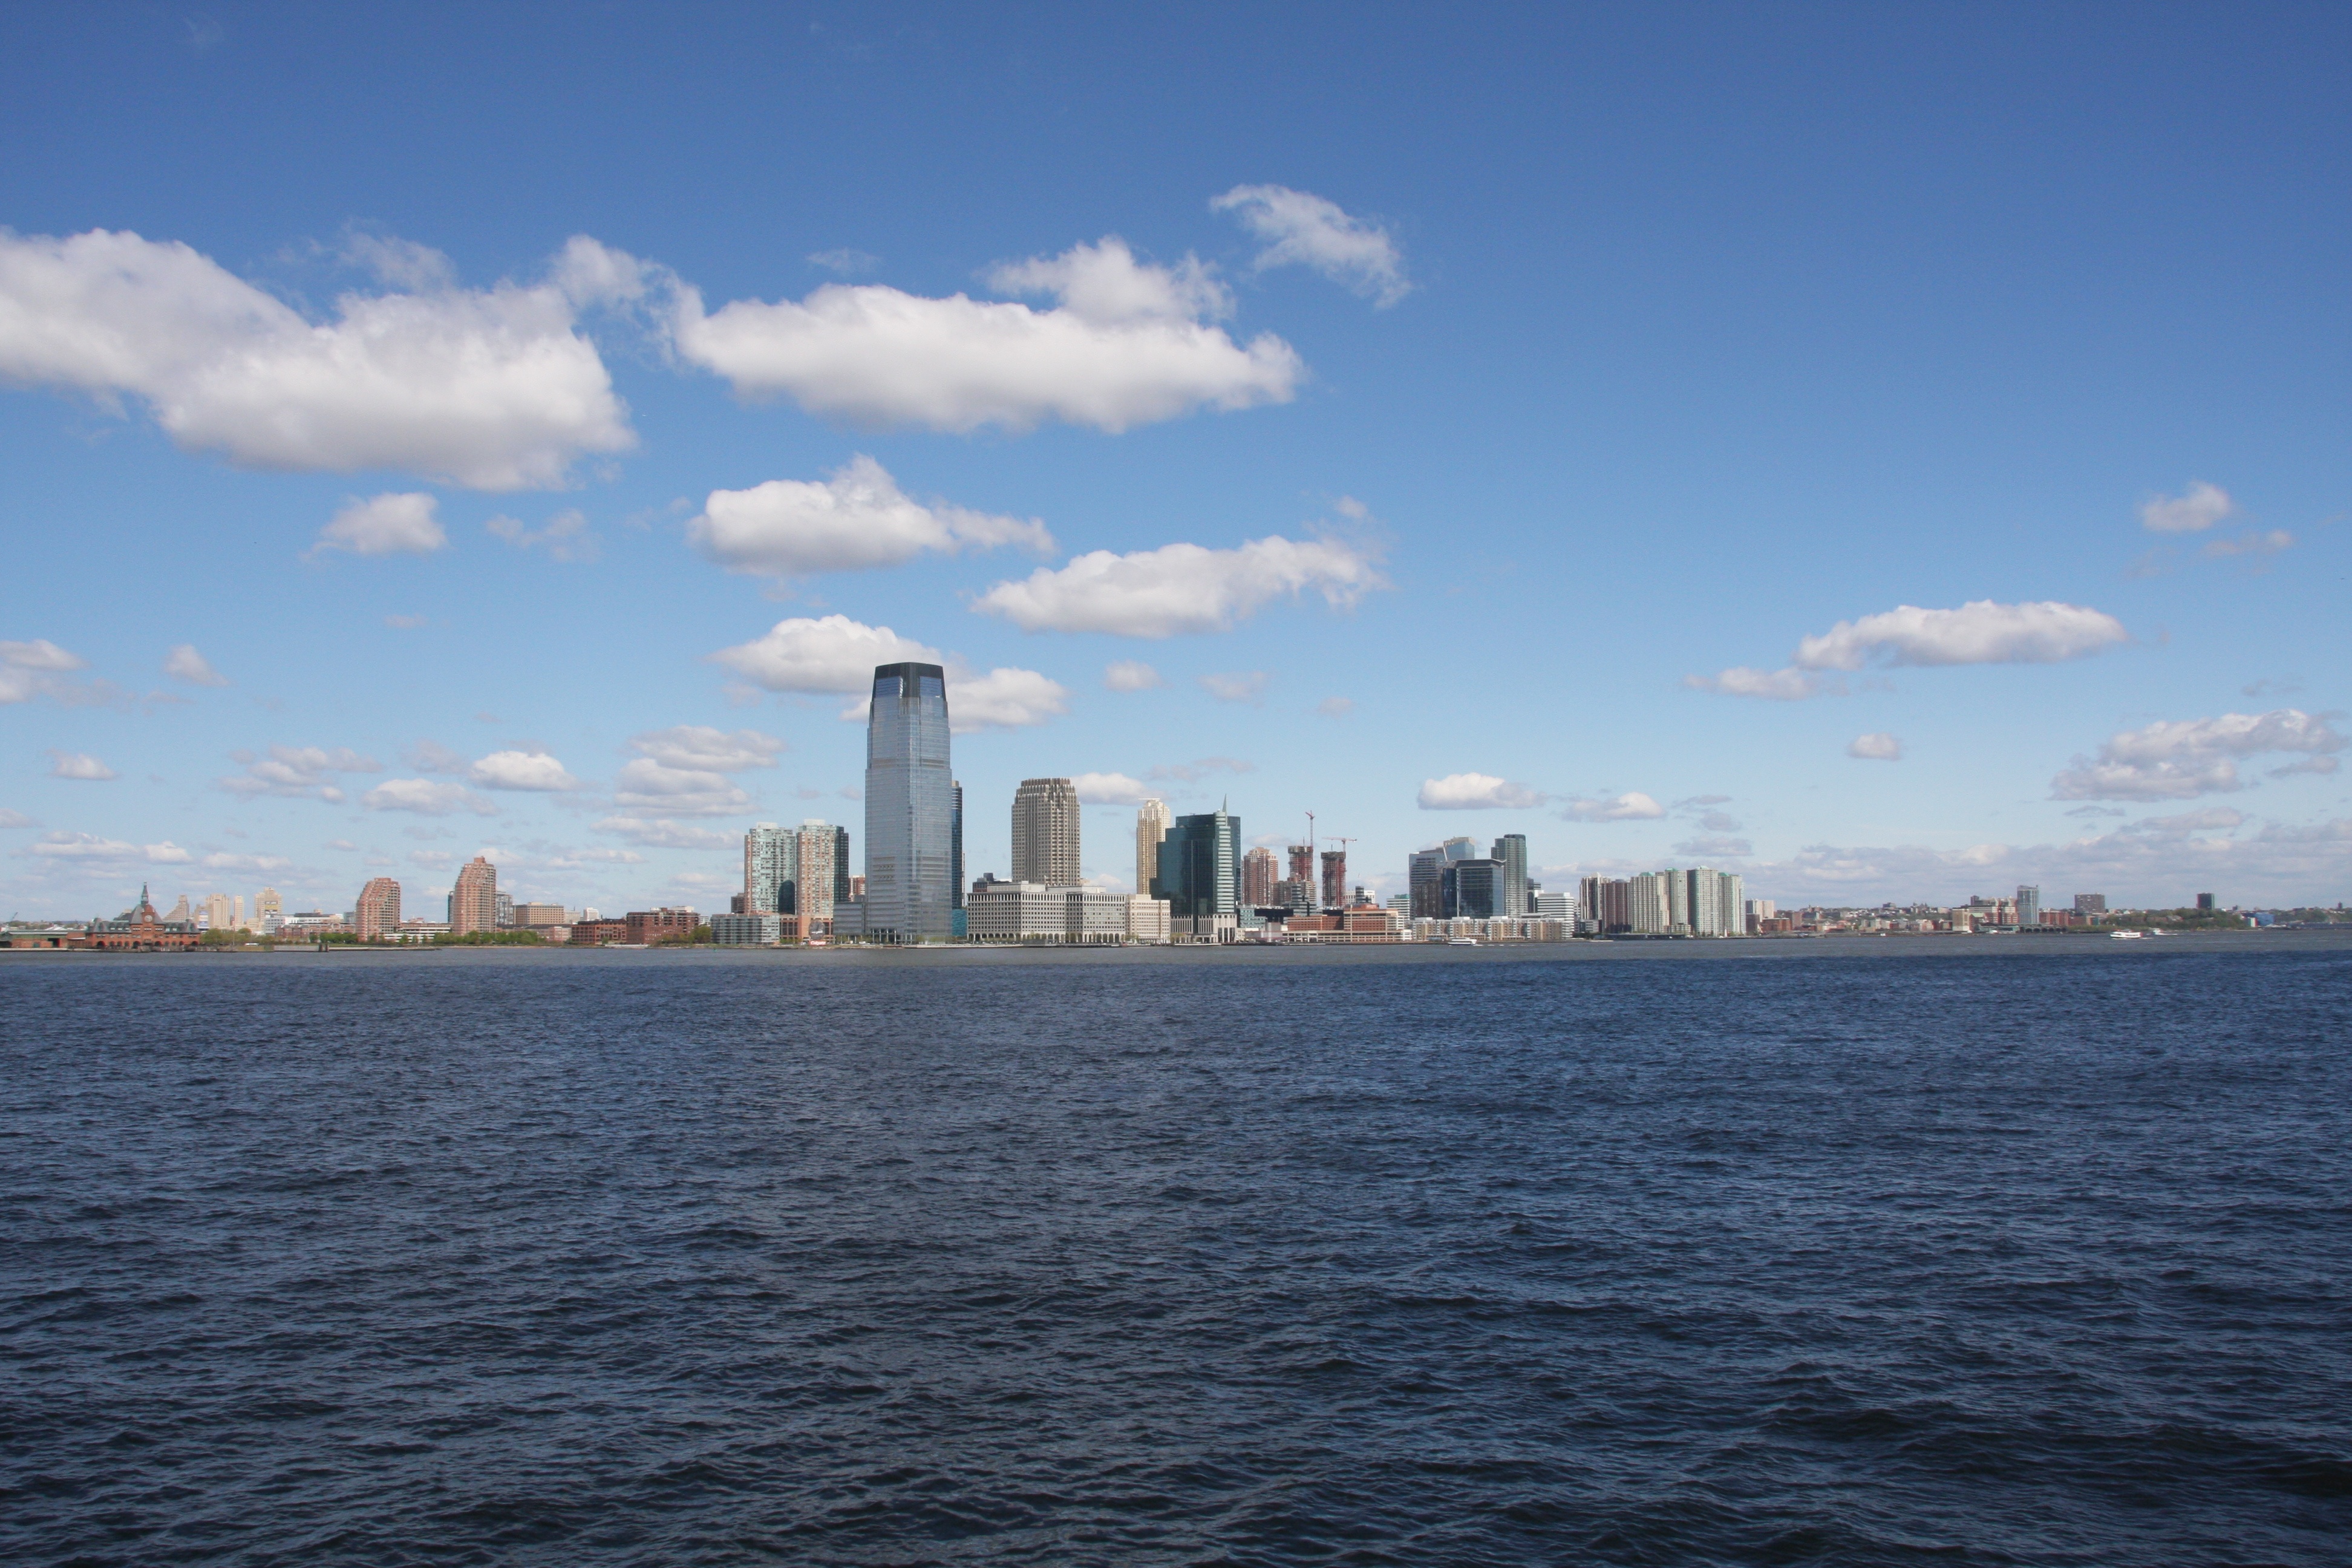
sea, coast, ocean, horizon, skyline, building, city, skyscraper, new york, cityscape, dusk, vehicle, tower, bay, harbor, ferry, passenger ship, human settlement